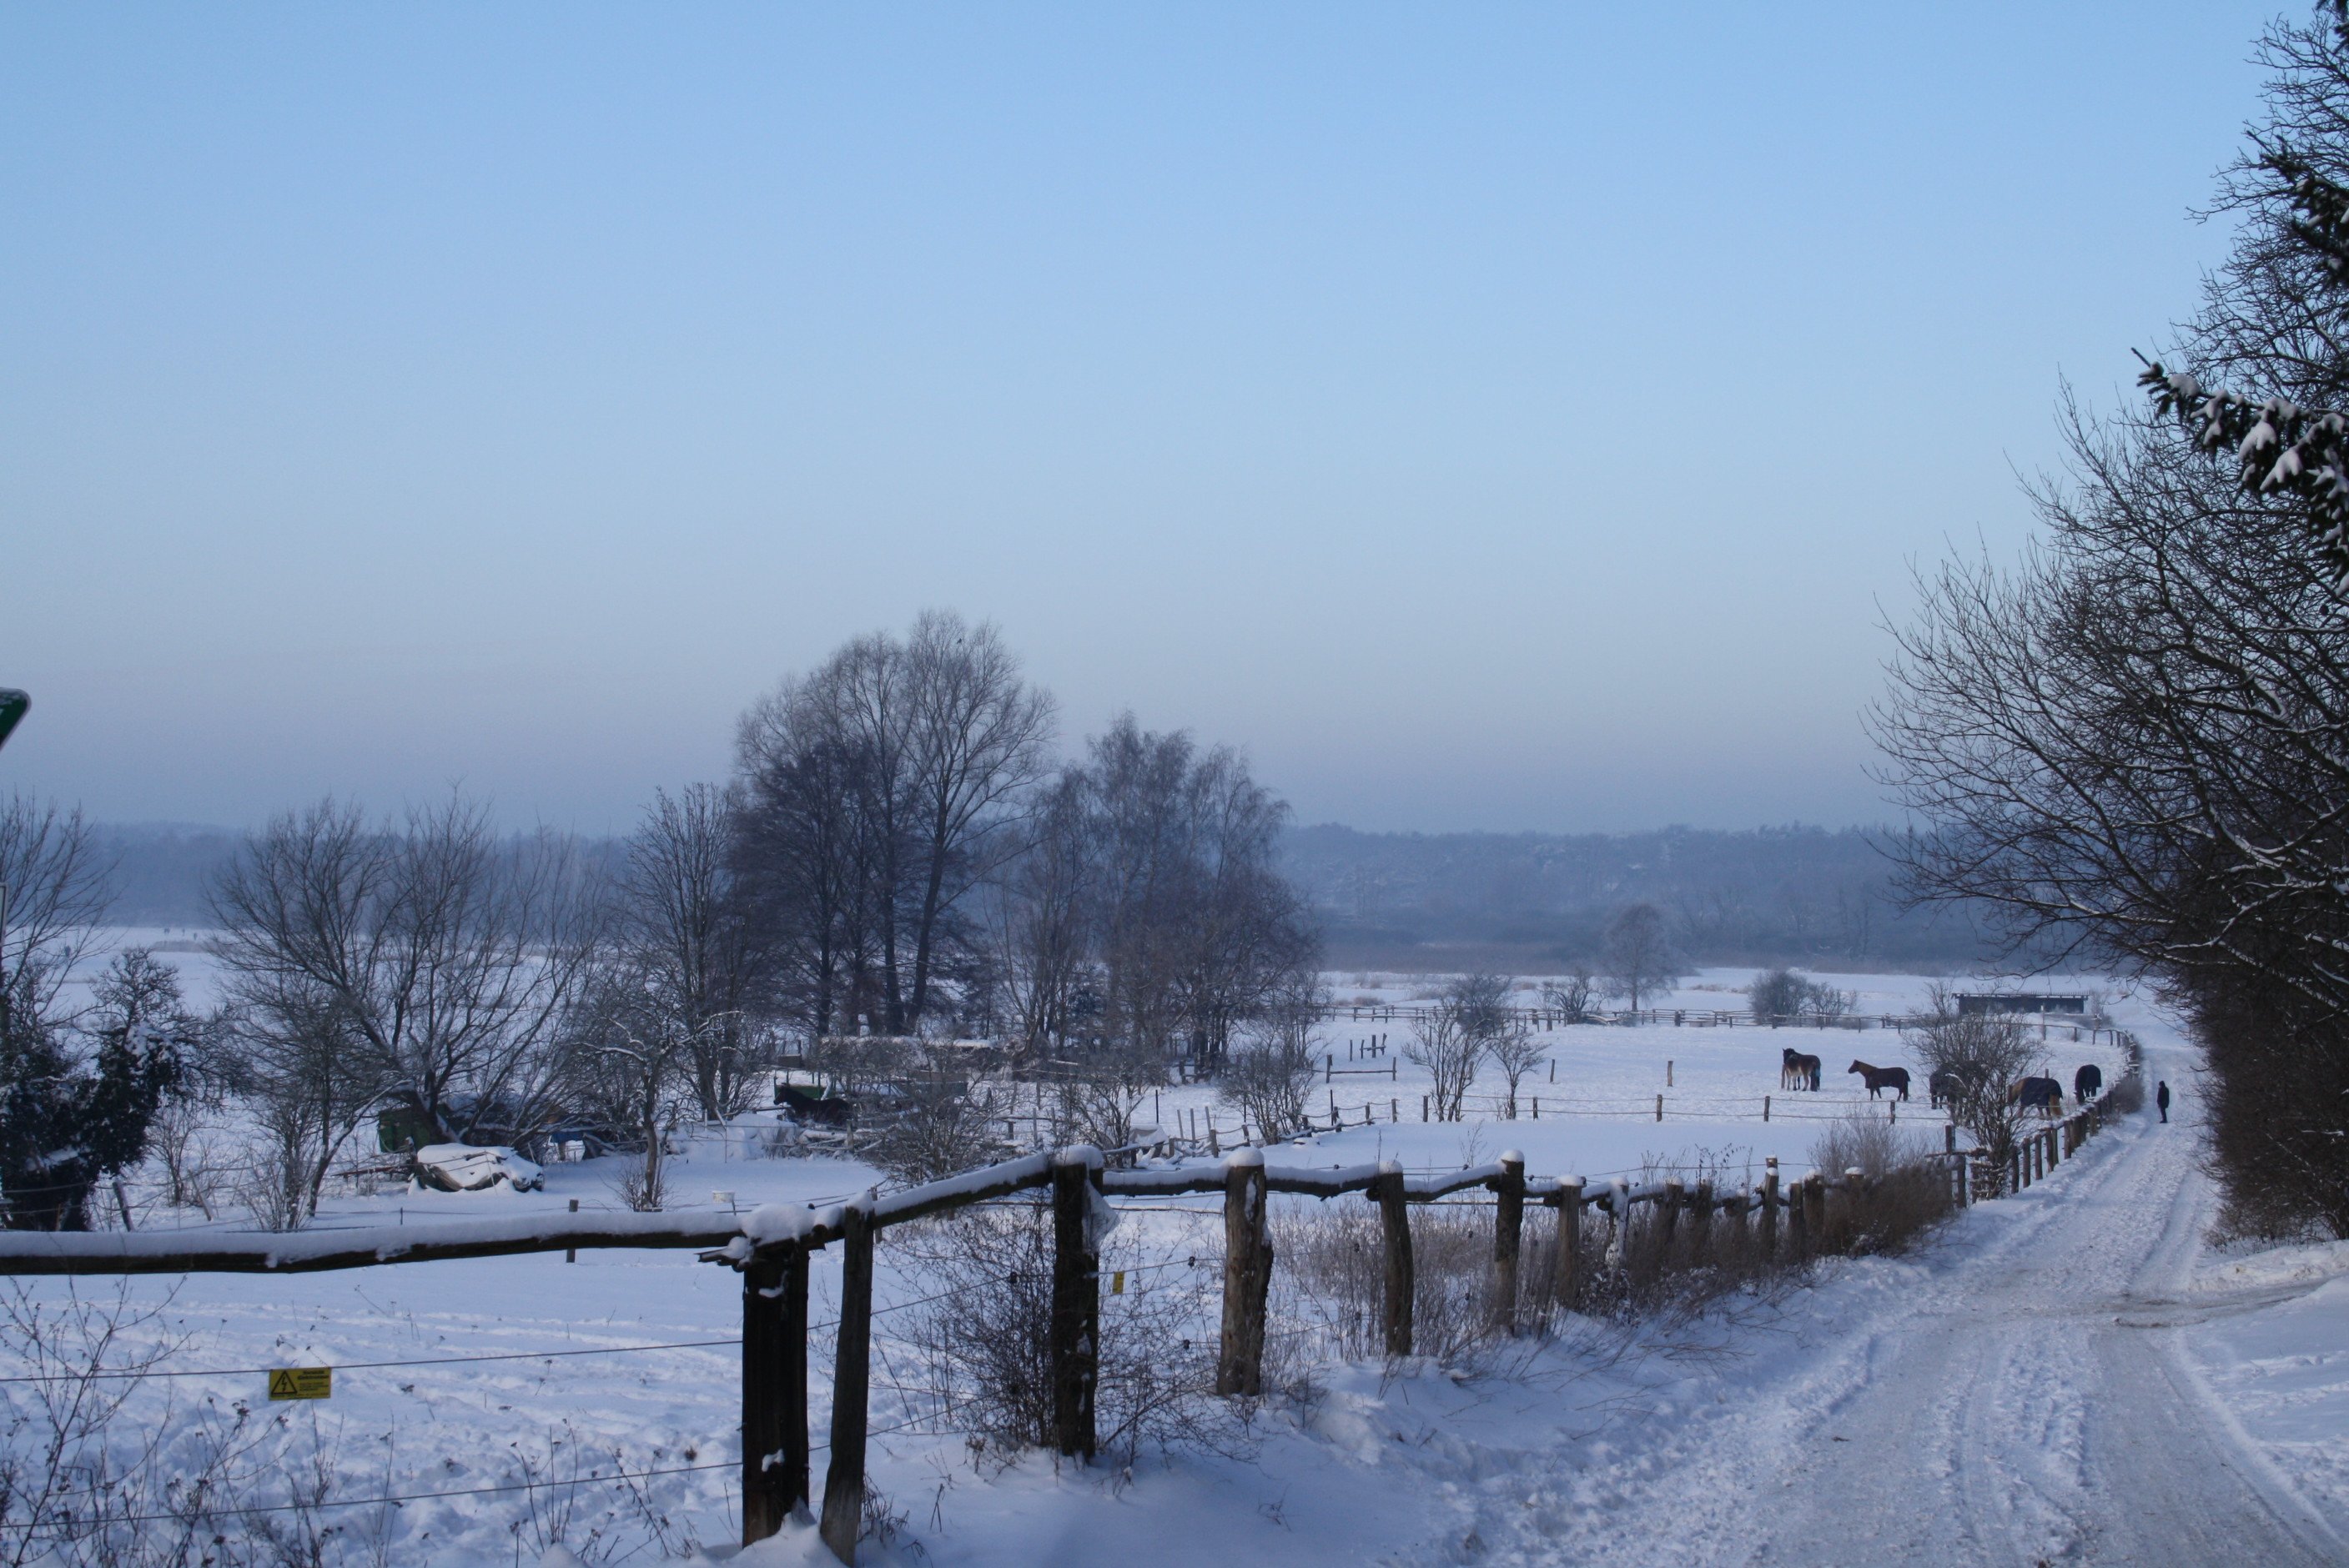
landscape, nature, snow, winter, fence, morning, frost, ice, weather, season, horses, blizzard, coupling, freezing, atmospheric phenomenon